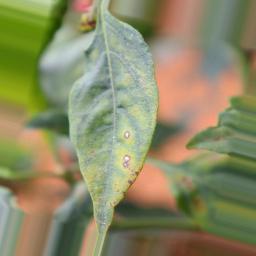
Label: cercospora